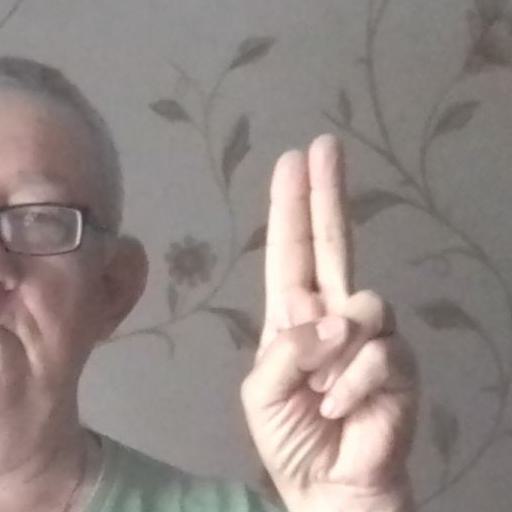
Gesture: two_up